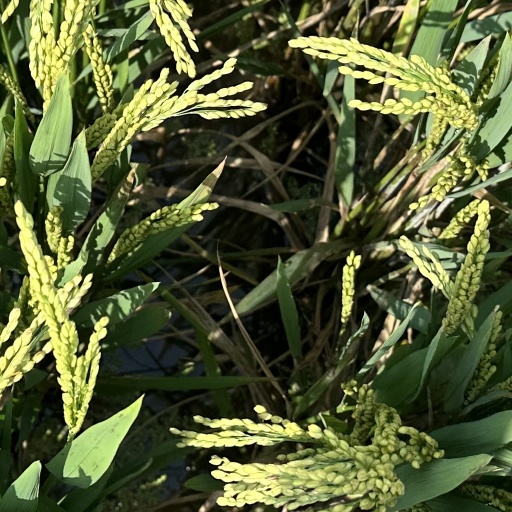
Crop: rice